David Backes

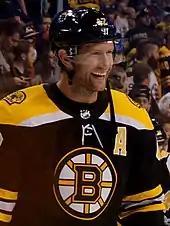
Backes with the Bruins in October 2017

On November 22, 2016, the Bruins as a team reached the milestone of 20,000 goals all-time in NHL play, dating back to their 1924–25 debut season when left winger Smokey Harris scored the Bruins' first-ever goal on December 1, 1924; Backes' power play goal for the Bruins got them to the 20,000th-team goal total plateau in a 4–2 home rink loss to his previous team, the St. Louis Blues. The 20,000th goal plateau has only been attained by one other NHL team—the Bruins' top rival—the Montreal Canadiens.